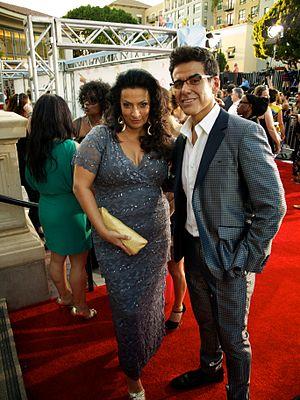
Alice Amter, née le 11 mai 1966 à Birmingham, est une actrice britannique principalement connue pour le rôle de Mᵐᵉ Koothrappali dans The Big Bang Theory.